Tommy Hughitt

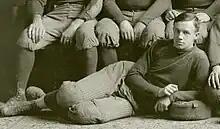

Tommy Hughitt (born Ernest Fredrick Hughitt; December 27, 1892 – December 27, 1961) was a Canadian-American professional football player, coach, referee, and politician. He played college football as a quarterback for the Michigan Wolverines, earning All-American honors. He was a utility player in the National Football League (NFL).